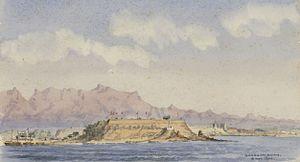
La passe de Shanhai ; est l'un des principaux passages de la Grande Muraille de Chine. Il est situé dans le district de Shanhaiguan, Qinhuangdao, province du Hebei. En 1961, il a été choisi comme site national majeur de Chine et il est également classé à l'UNESCO dans la liste du patrimoine mondial au sein de l'ensemble de la muraille de Chine. C’est une destination touristique prisée, située à l'extrémité est de la Grande Muraille de la Dynastie Ming. Le lieu où le mur rencontre la mer de Bohai est surnommé « la vieille tête de dragon » Laolongtou. La passe se trouve à près de 300 km à l'est de Pékin et est reliée à la capitale par la voie rapide Jingshen Expressway qui continue au nord-est jusqu'à Shenyang.